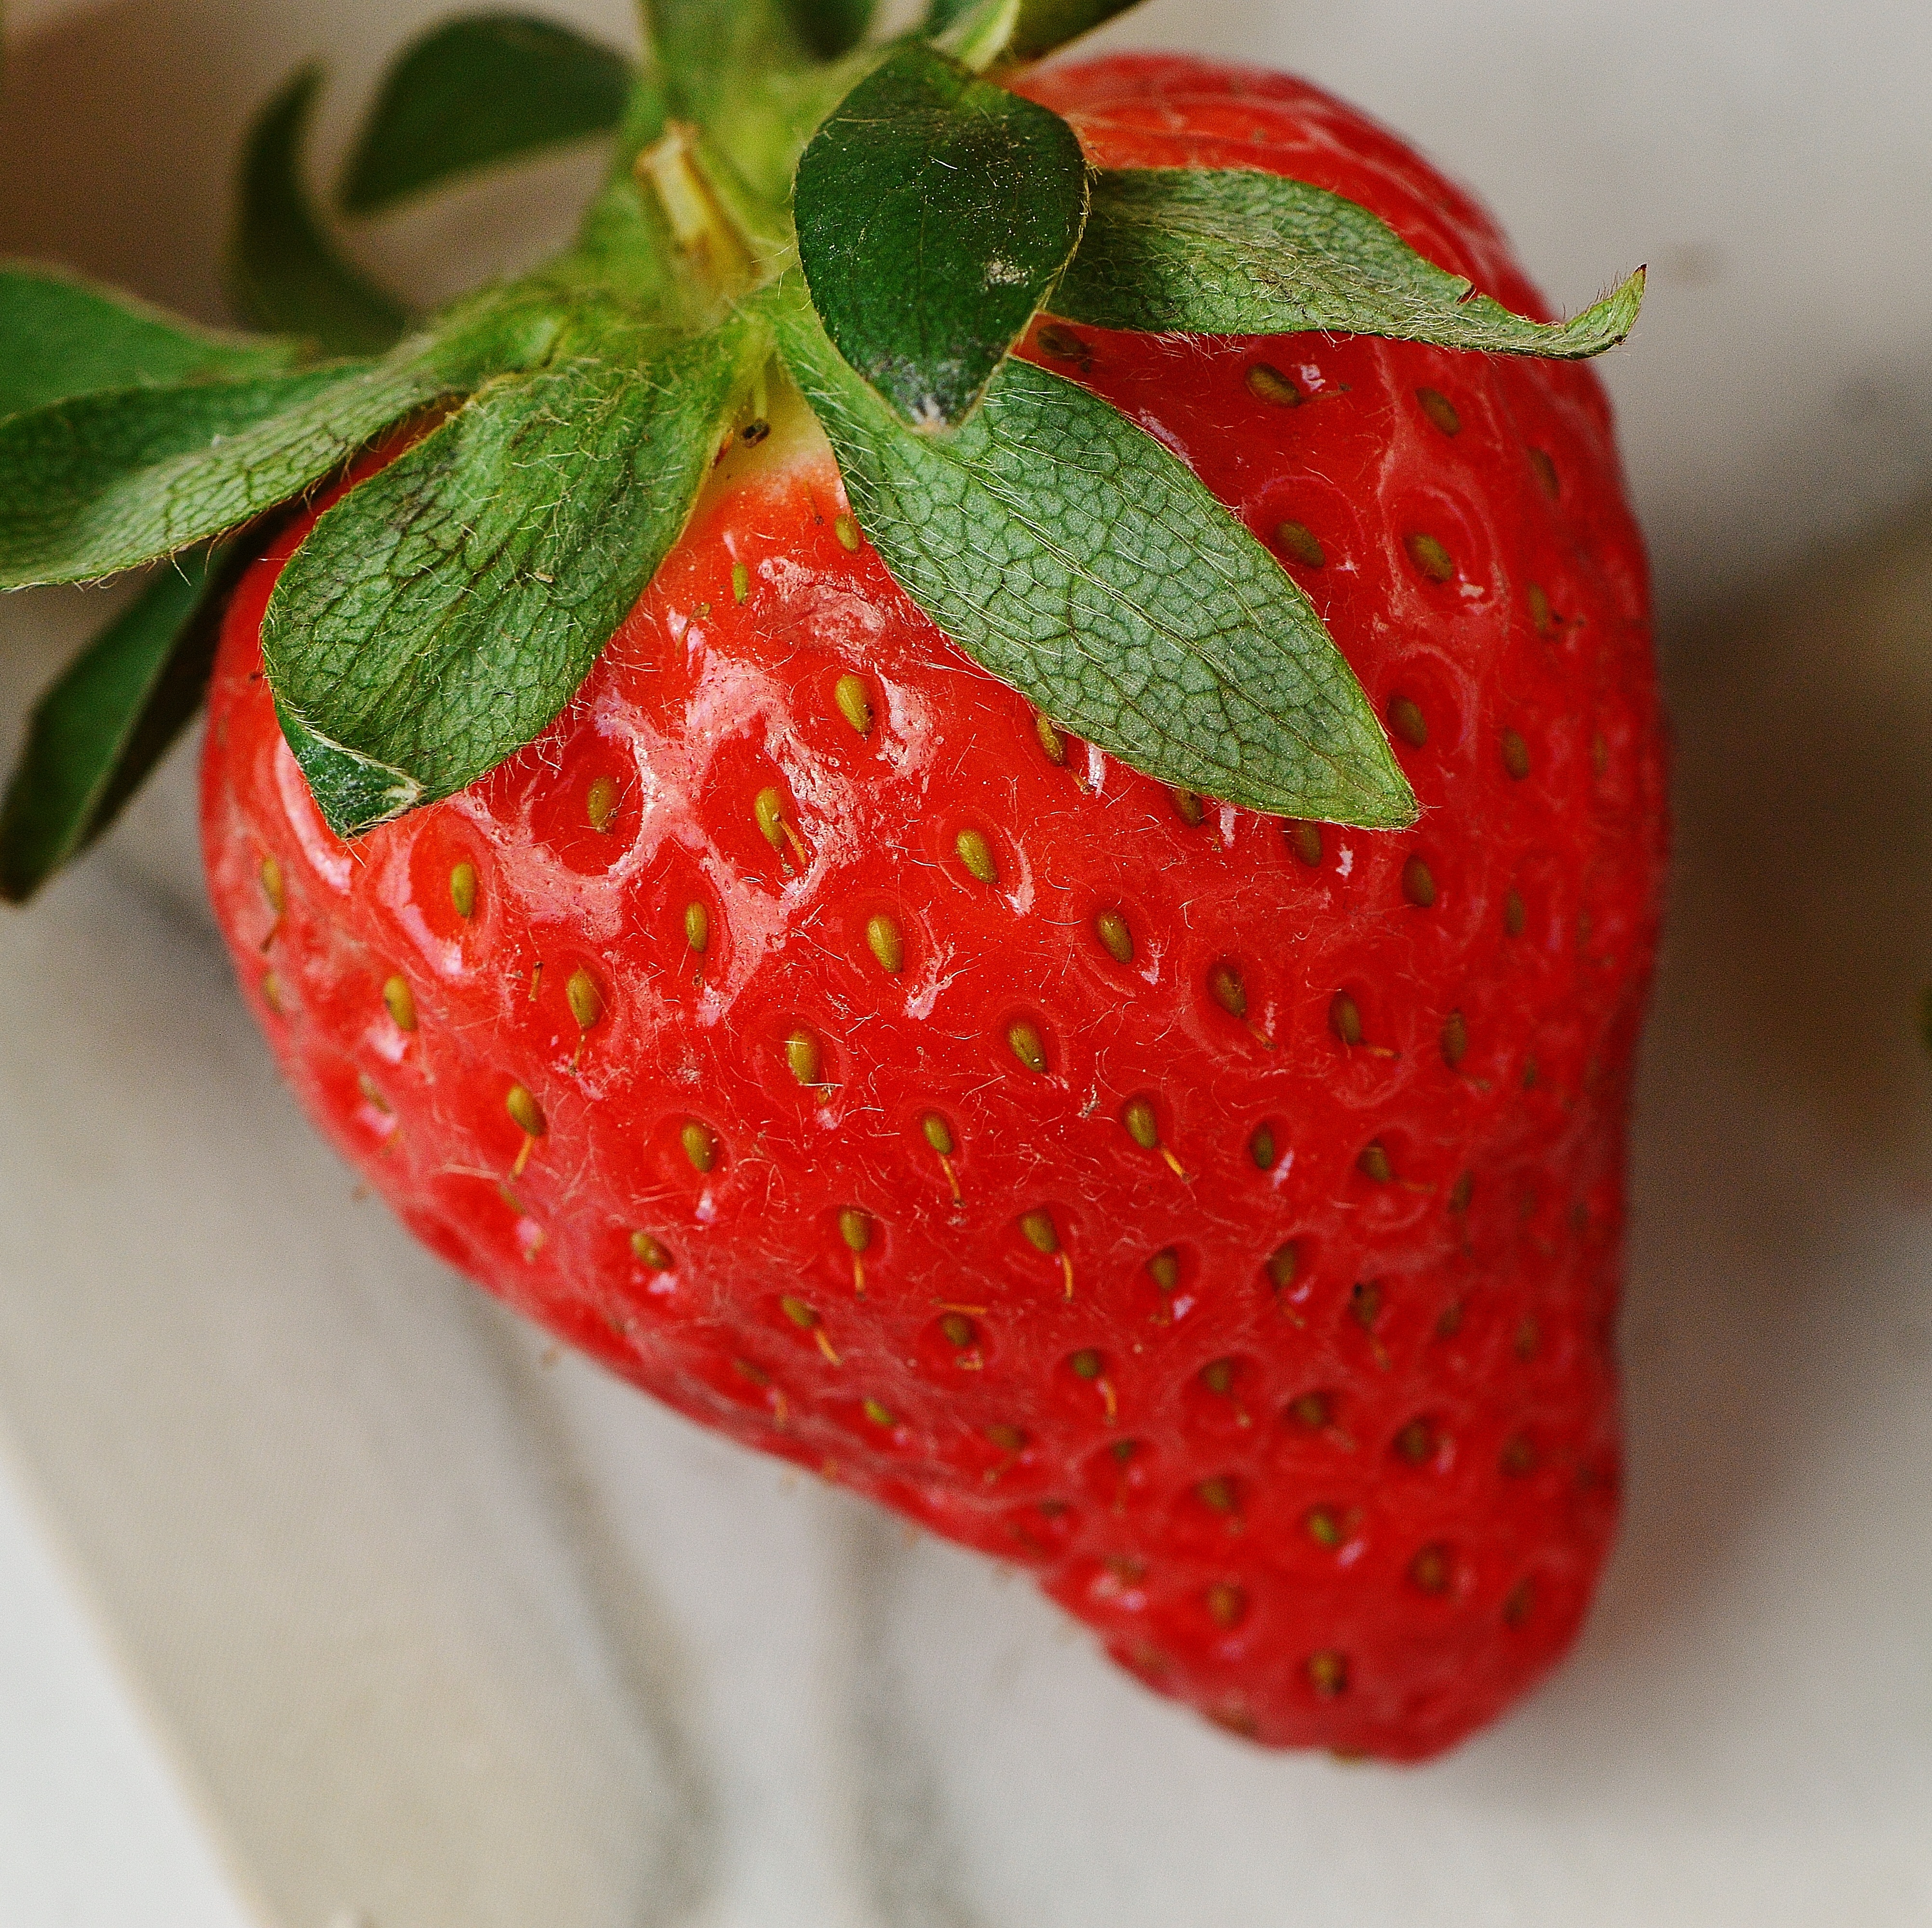
plant, fruit, sweet, food, red, produce, close, eat, delicious, strawberry, fruits, strawberries, flowering plant, land plant